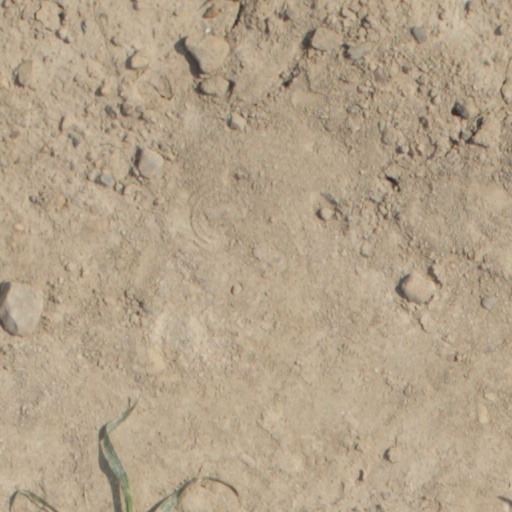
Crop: wheat